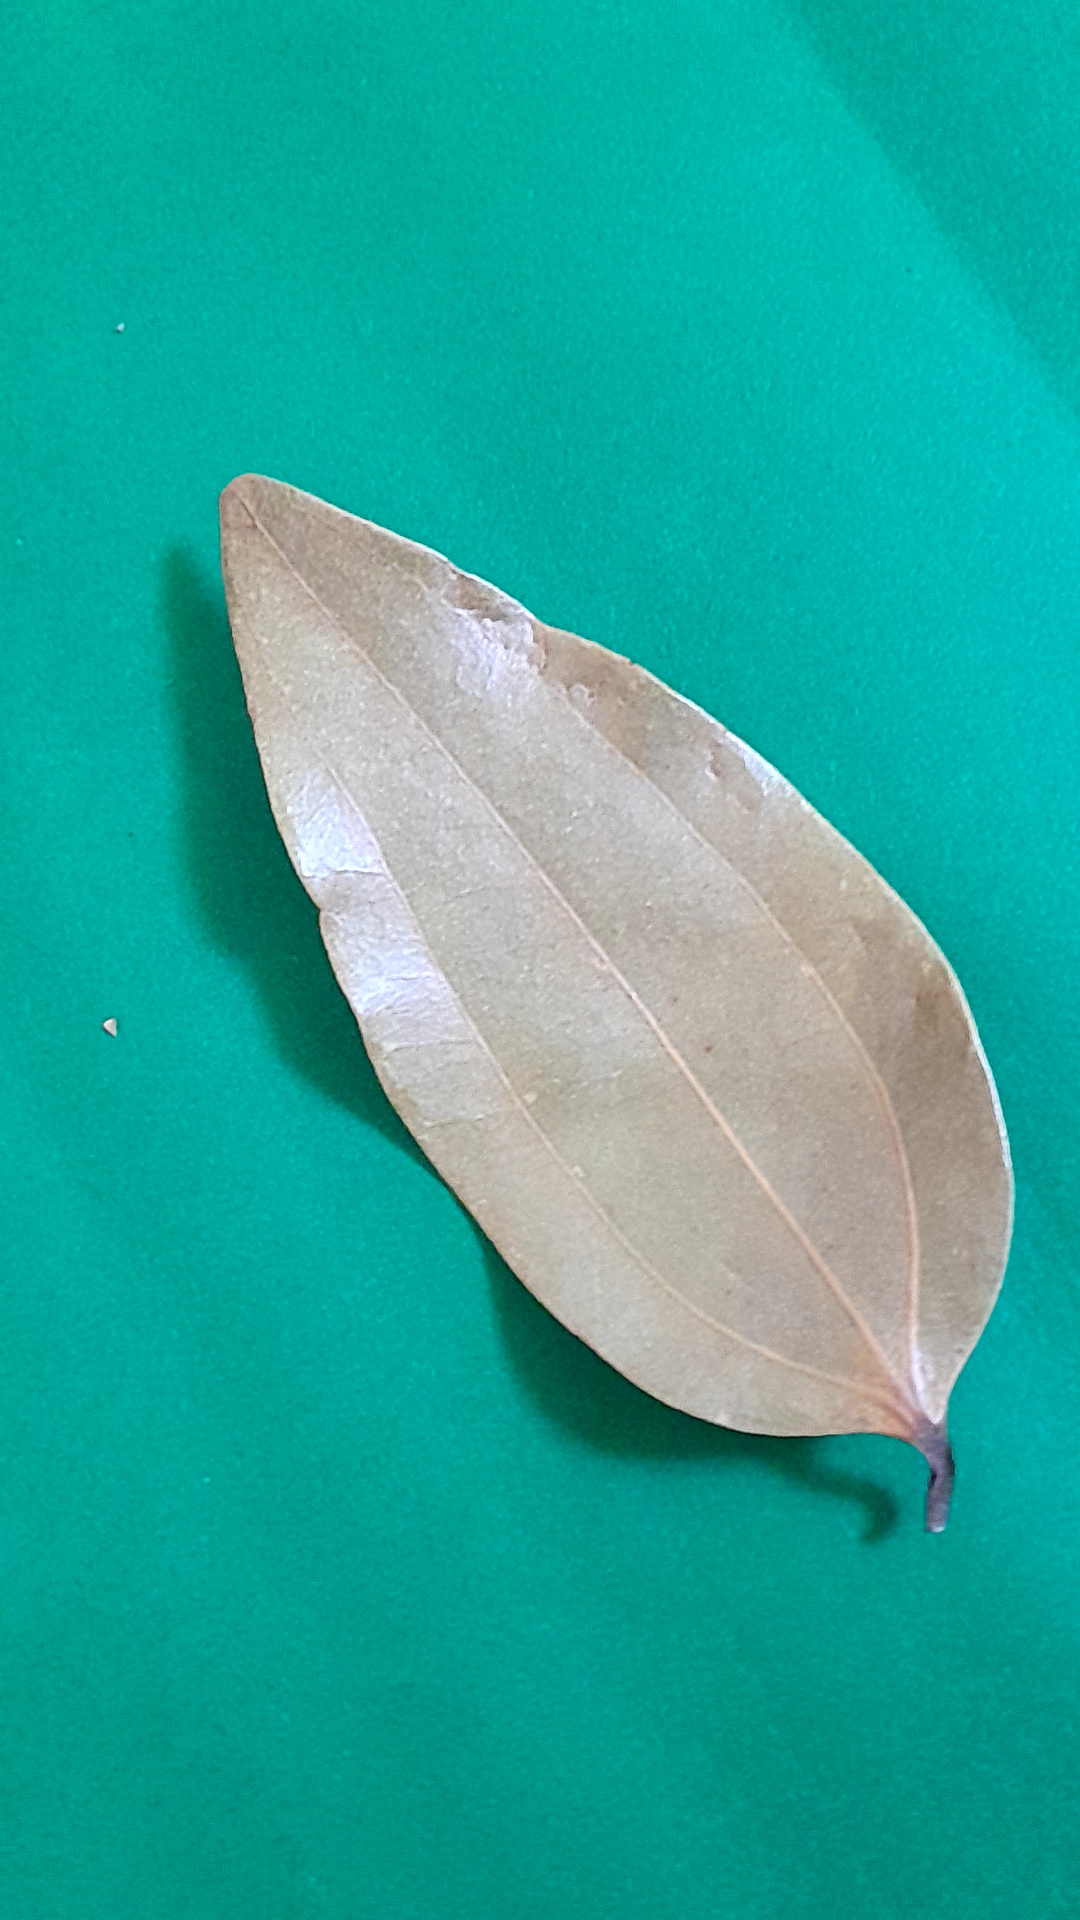
Label: Dry Leaf